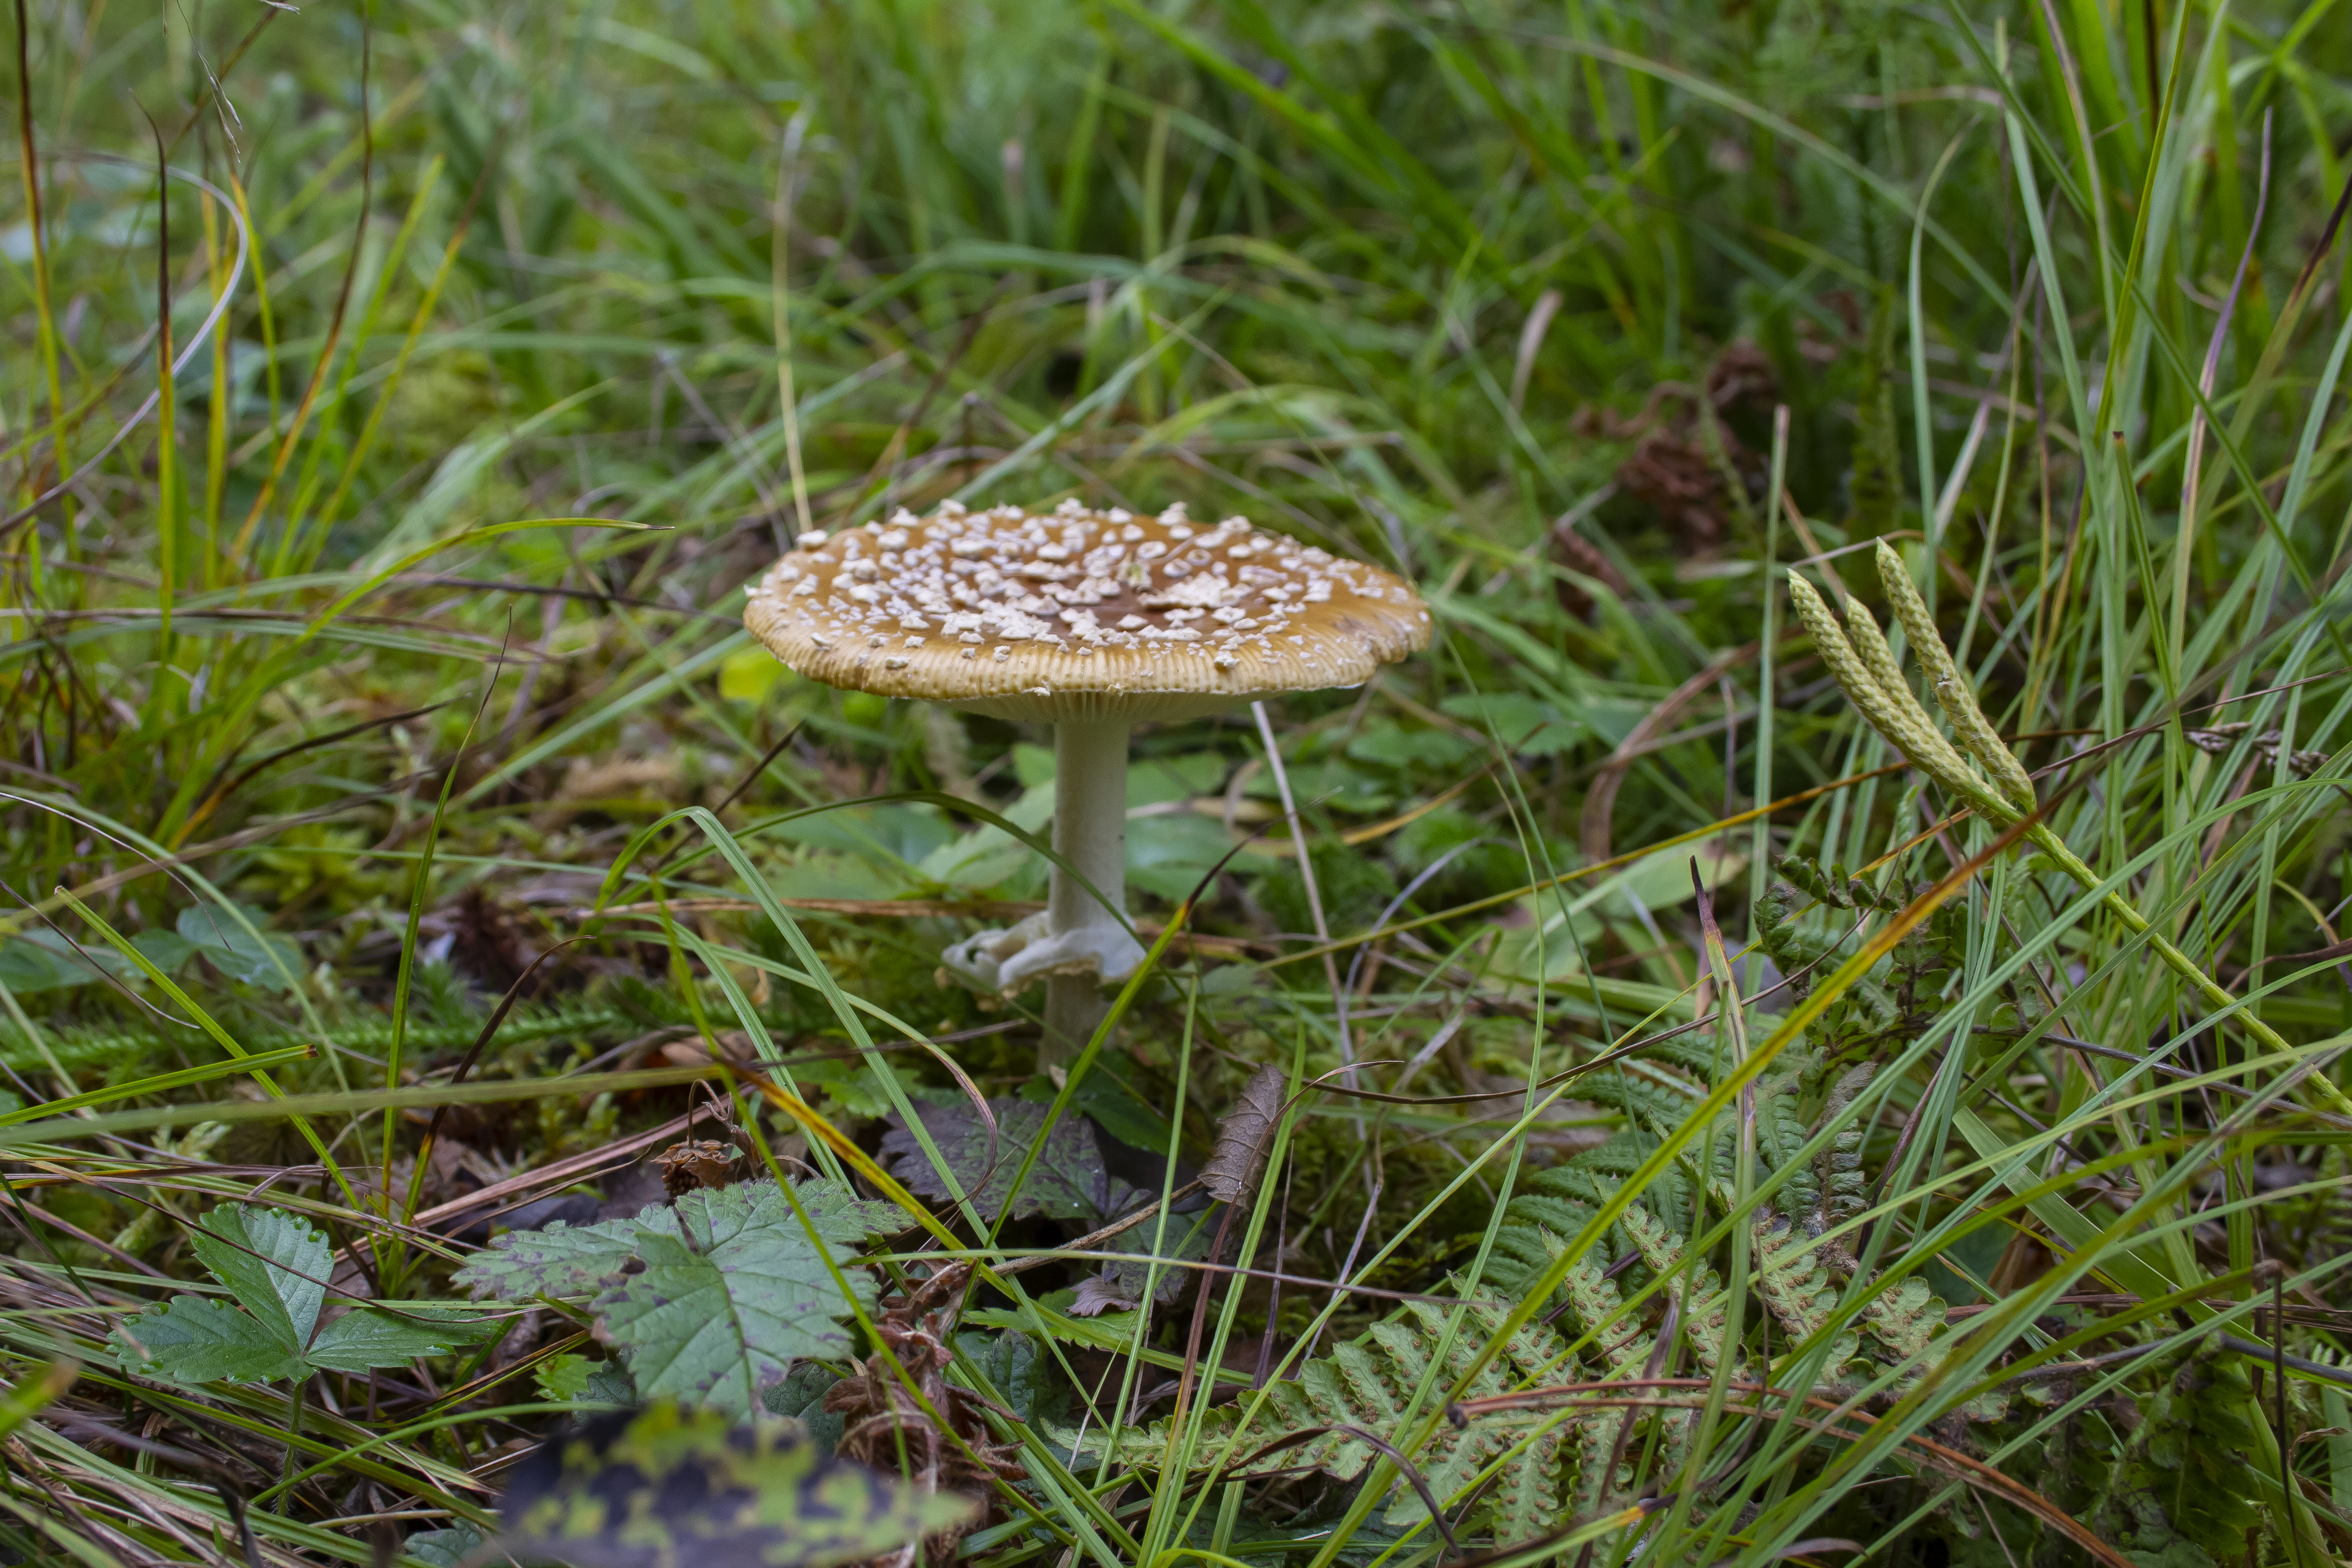
mushroom, plant, plant community, natural landscape, terrestrial plant, fawn, grass, groundcover, agaricaceae, fungus, grass family, bolete, grassland, edible mushroom, landscape, medicinal mushroom, soil, agaric, wildlife, non vascular land plant, vascular plant, prairie, terrestrial animal, plant stem, agaricomycetes, moss, forest, russula integra, ingredient, penny bun